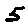
Label: 5